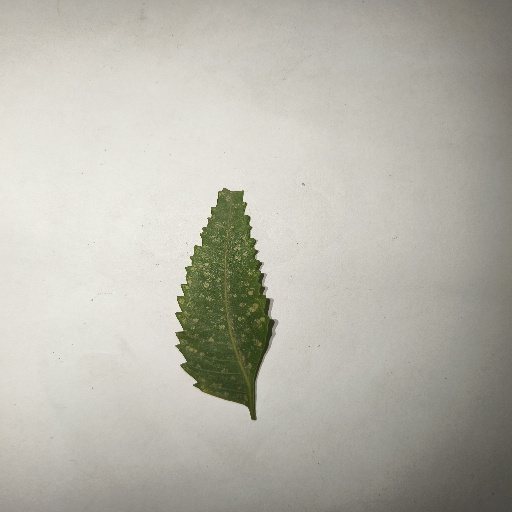
Species: Neem
Leaf condition: Powdery Mildew